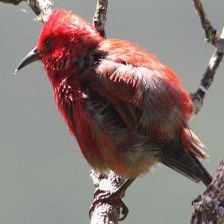
Species: APAPANE
Scientific name: HIMATIONE SANGUINEA